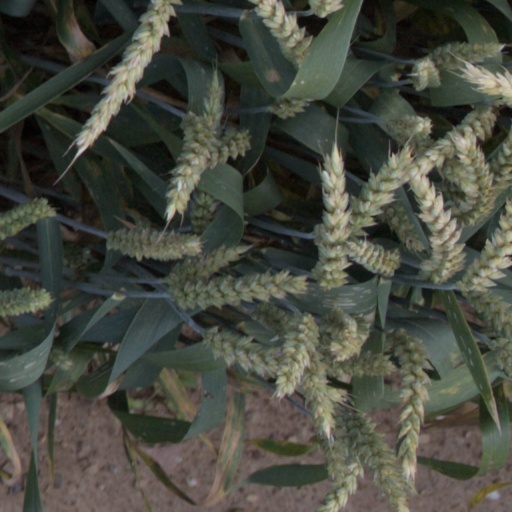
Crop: wheat